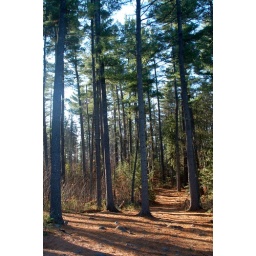
Believe it or not, this is road leading in from the forest to the lake.